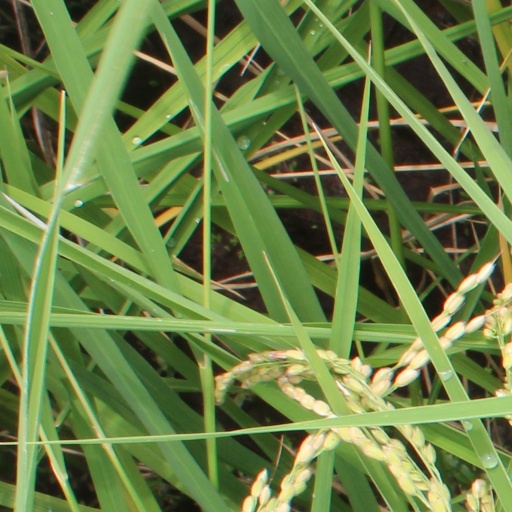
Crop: rice